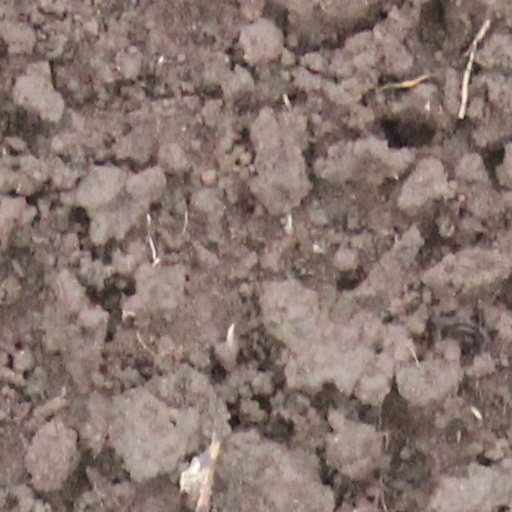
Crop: wheat